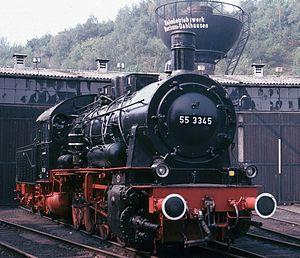
La 55 3345 de la DB, ancienne G8.1 5159 des chemins de fer royaux de Prusse (KPEV) construite en 1915 par Henschel, au dépôt de Bochum-Dahlhausen en 1982, est identique aux machines ayant circulé en France.
Construites à 5 350 exemplaires au total, les locomotives à vapeur du type G8.1 constituent très probablement une des séries les plus importantes en Europe avant 1938. Elles étaient des machines à quatre essieux moteurs couplés de disposition d’essieux 040.